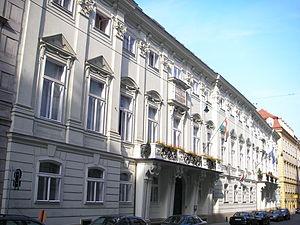
Les relations entre l'Autriche et la Hongrie sont établies en 1921. Les deux pays ont partagé une histoire commune multiséculaire de 1526 à 1918 et ont été entre 1867 et 1918 les deux pôles de l'Empire austro-hongrois.